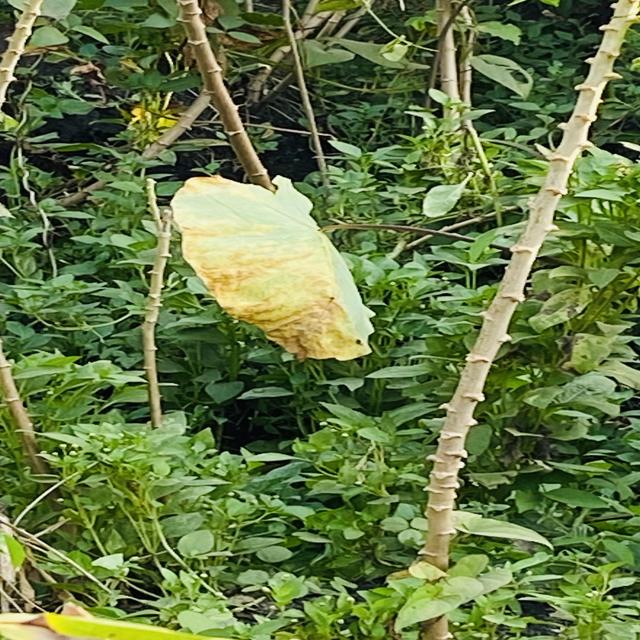
Label: Late_Blight